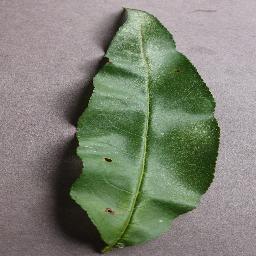
Label: Peach___Bacterial_spot